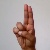
The image shows a hand gesture representing the letter 'U' in Indian Sign Language.